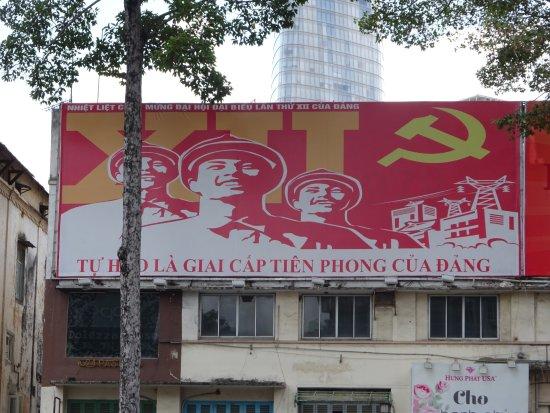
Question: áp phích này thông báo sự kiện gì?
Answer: áp phích này thông báo nhiệt liệt chào mừng đại hội đại biểu lần thứ xii của đảng